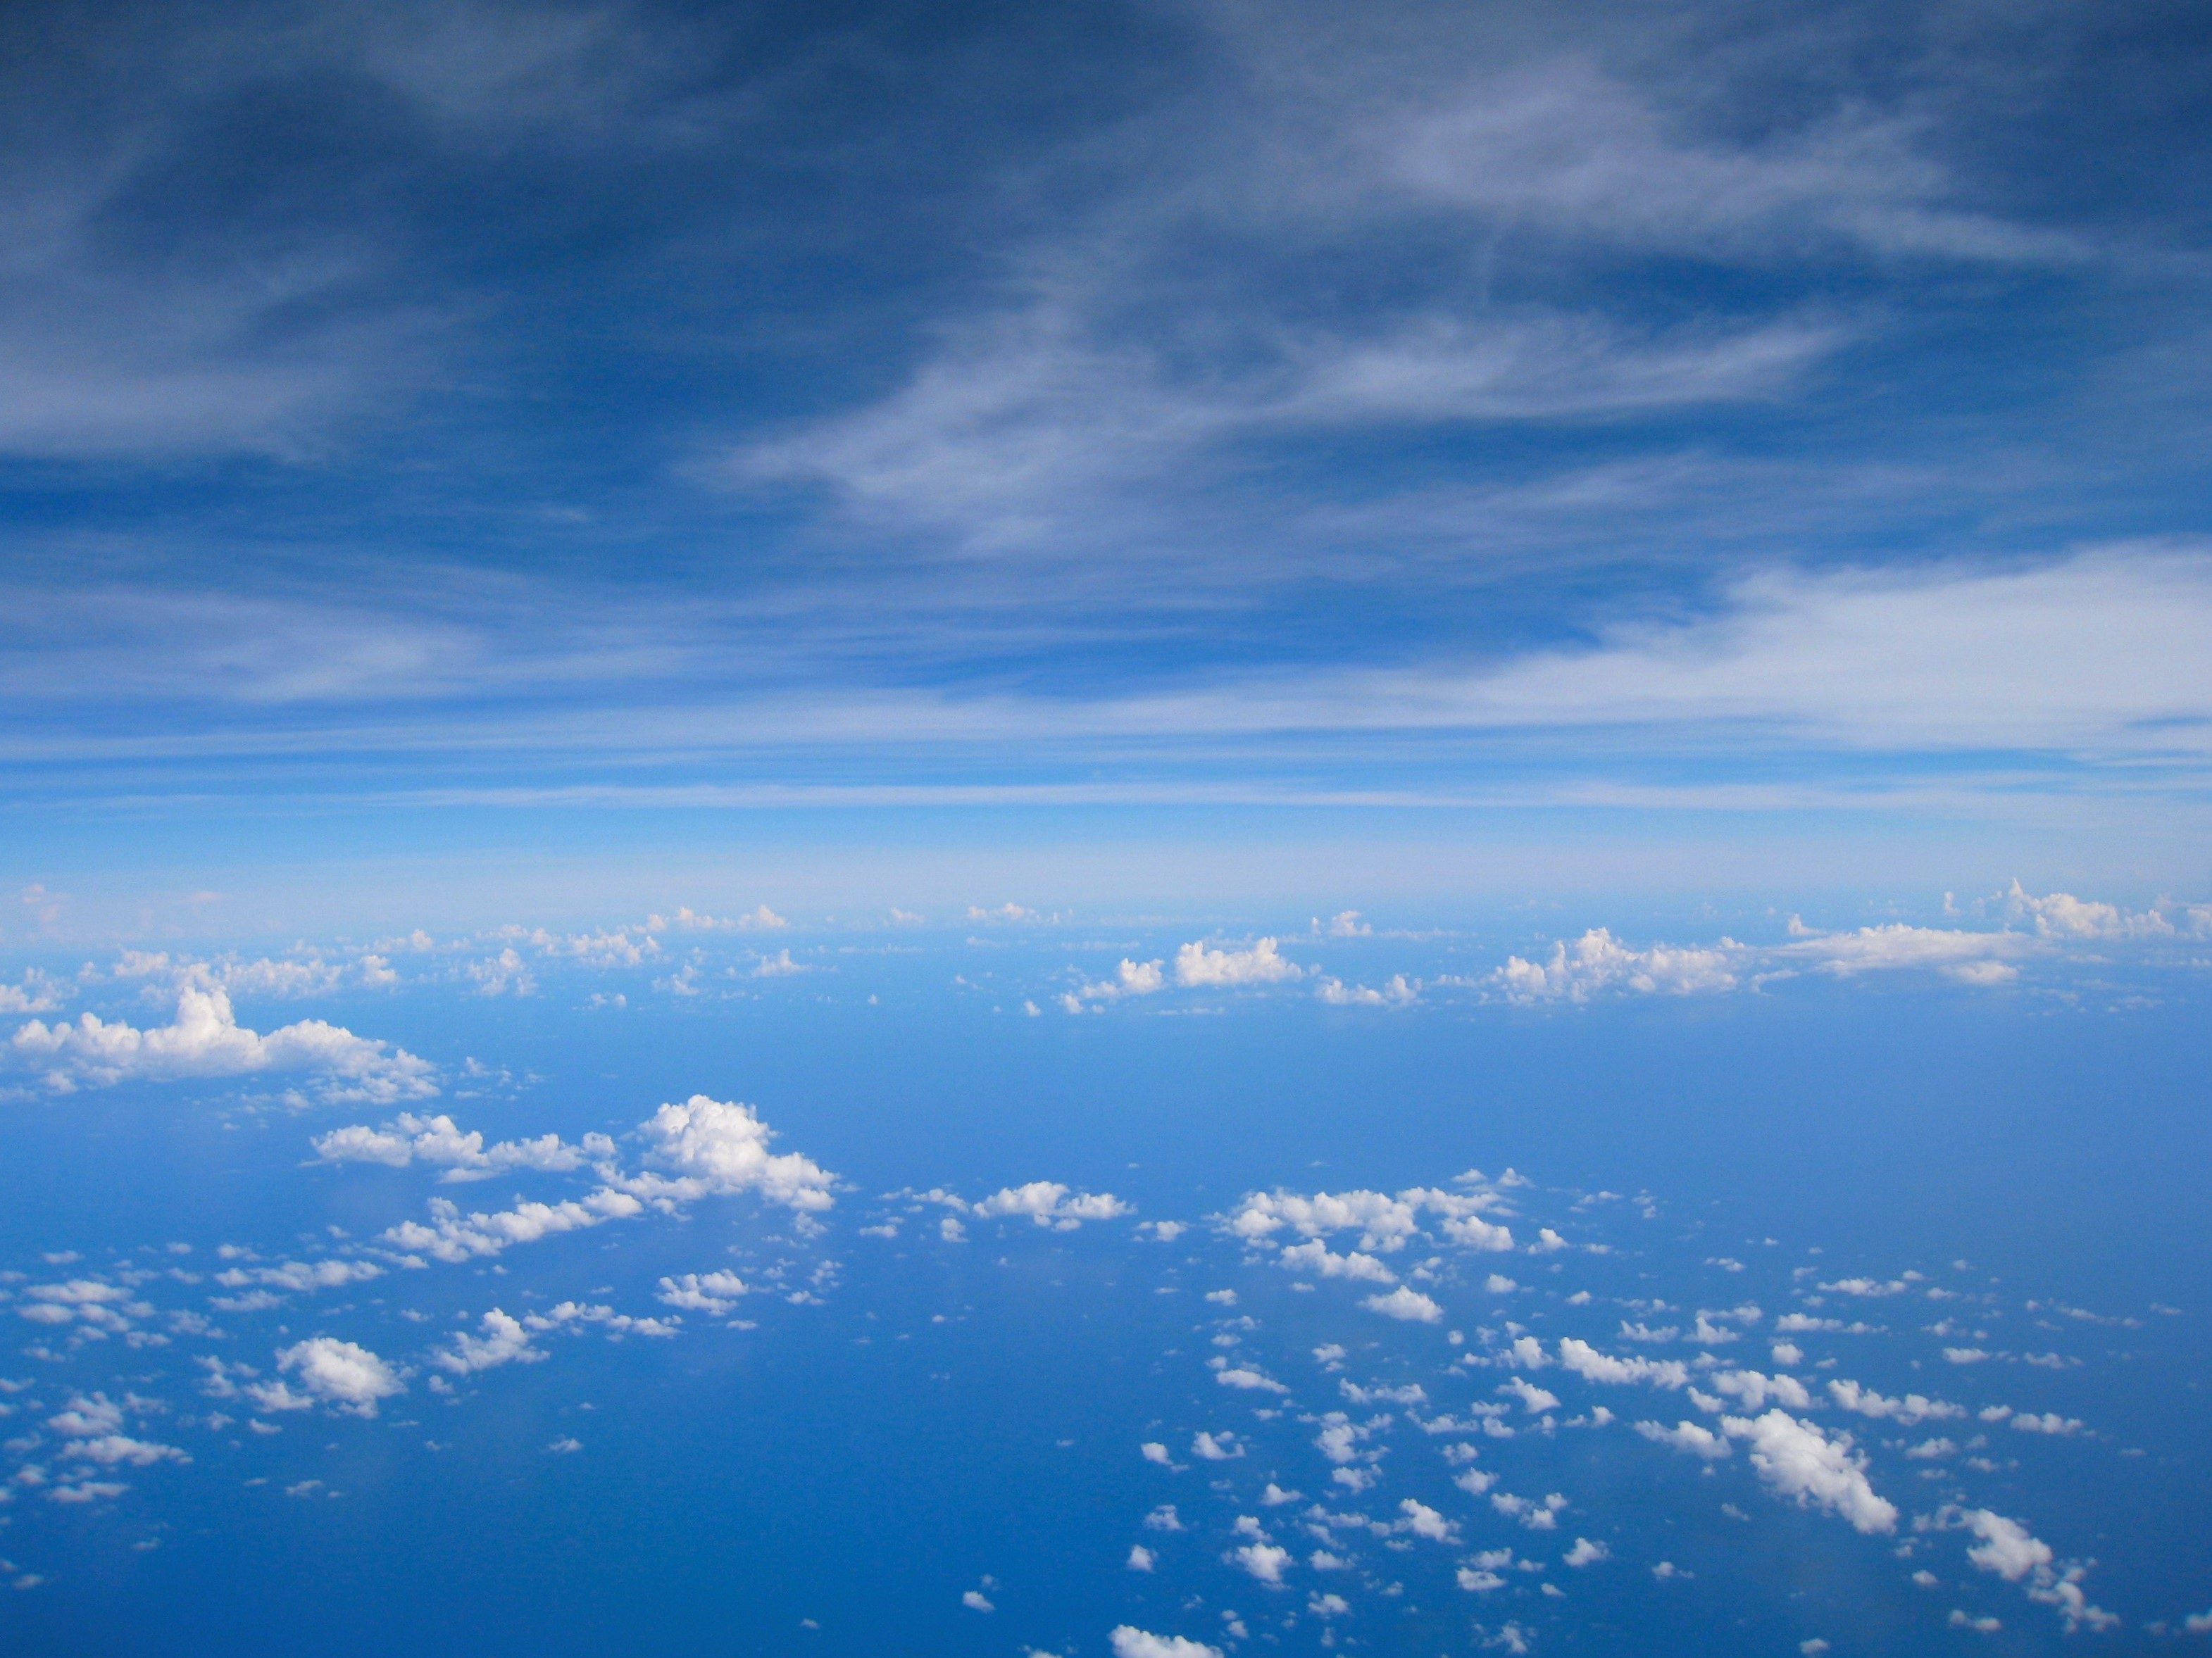
sea, horizon, cloud, sky, white, sunlight, dawn, atmosphere, dusk, daytime, flight, weather, cumulus, plain, meteorological phenomenon, aerial photograph, atmosphere of earth